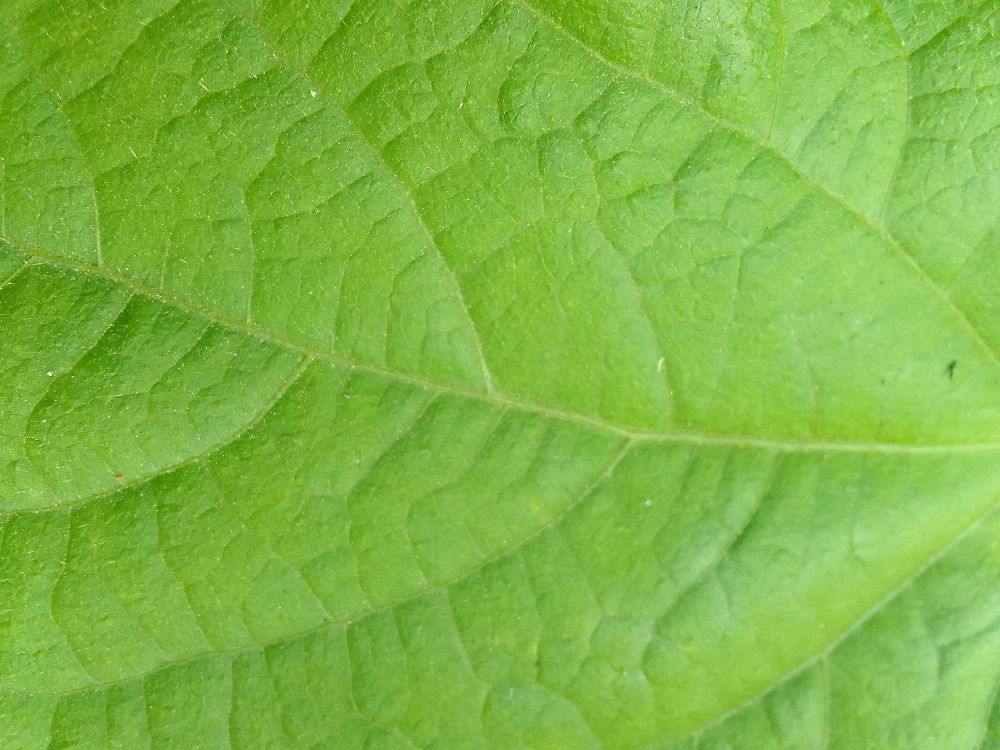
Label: healthy